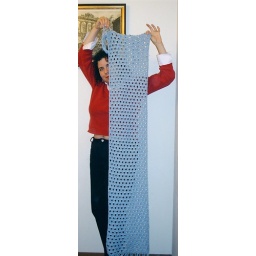
Lacy shawl in sky blue